Battle of Barawa

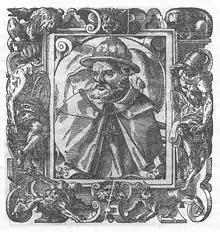
During the Battle of Barawa, Tristão da Cunha was wounded and knighted by Afonso de Albuquerque.

In February 1507, an "armada" of 16 ships commanded by Tristão da Cunha and assisted by Afonso de Albuquerque docked at Malindi, en route to India via the island of Socotra. The King of Malindi had been a faithful vassal of the Portuguese since the maiden voyage of Vasco da Gama to India in 1497, and at that instance, the King requested assistance from the Portuguese against the hostile cities of Oja, Lamu and Barawa. Oja was sacked and Lamu was subjugated without a fight.